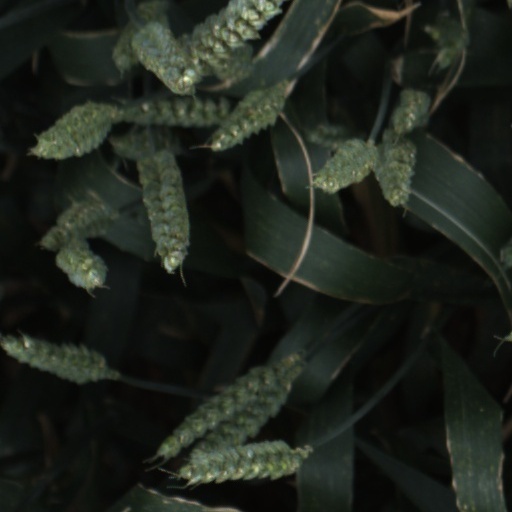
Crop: wheat